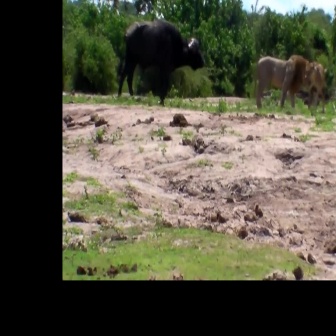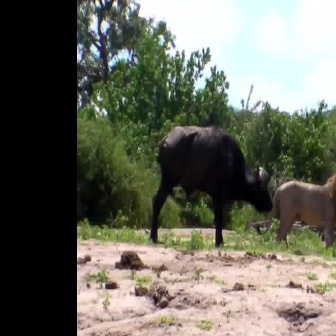
  Please identify the target specified by the bounding box [116,17,203,105] in the first image and locate it in the second image. Return the coordinates in [x_min,y_min,x_max,y_max] format.
Answer: [147,123,273,248]